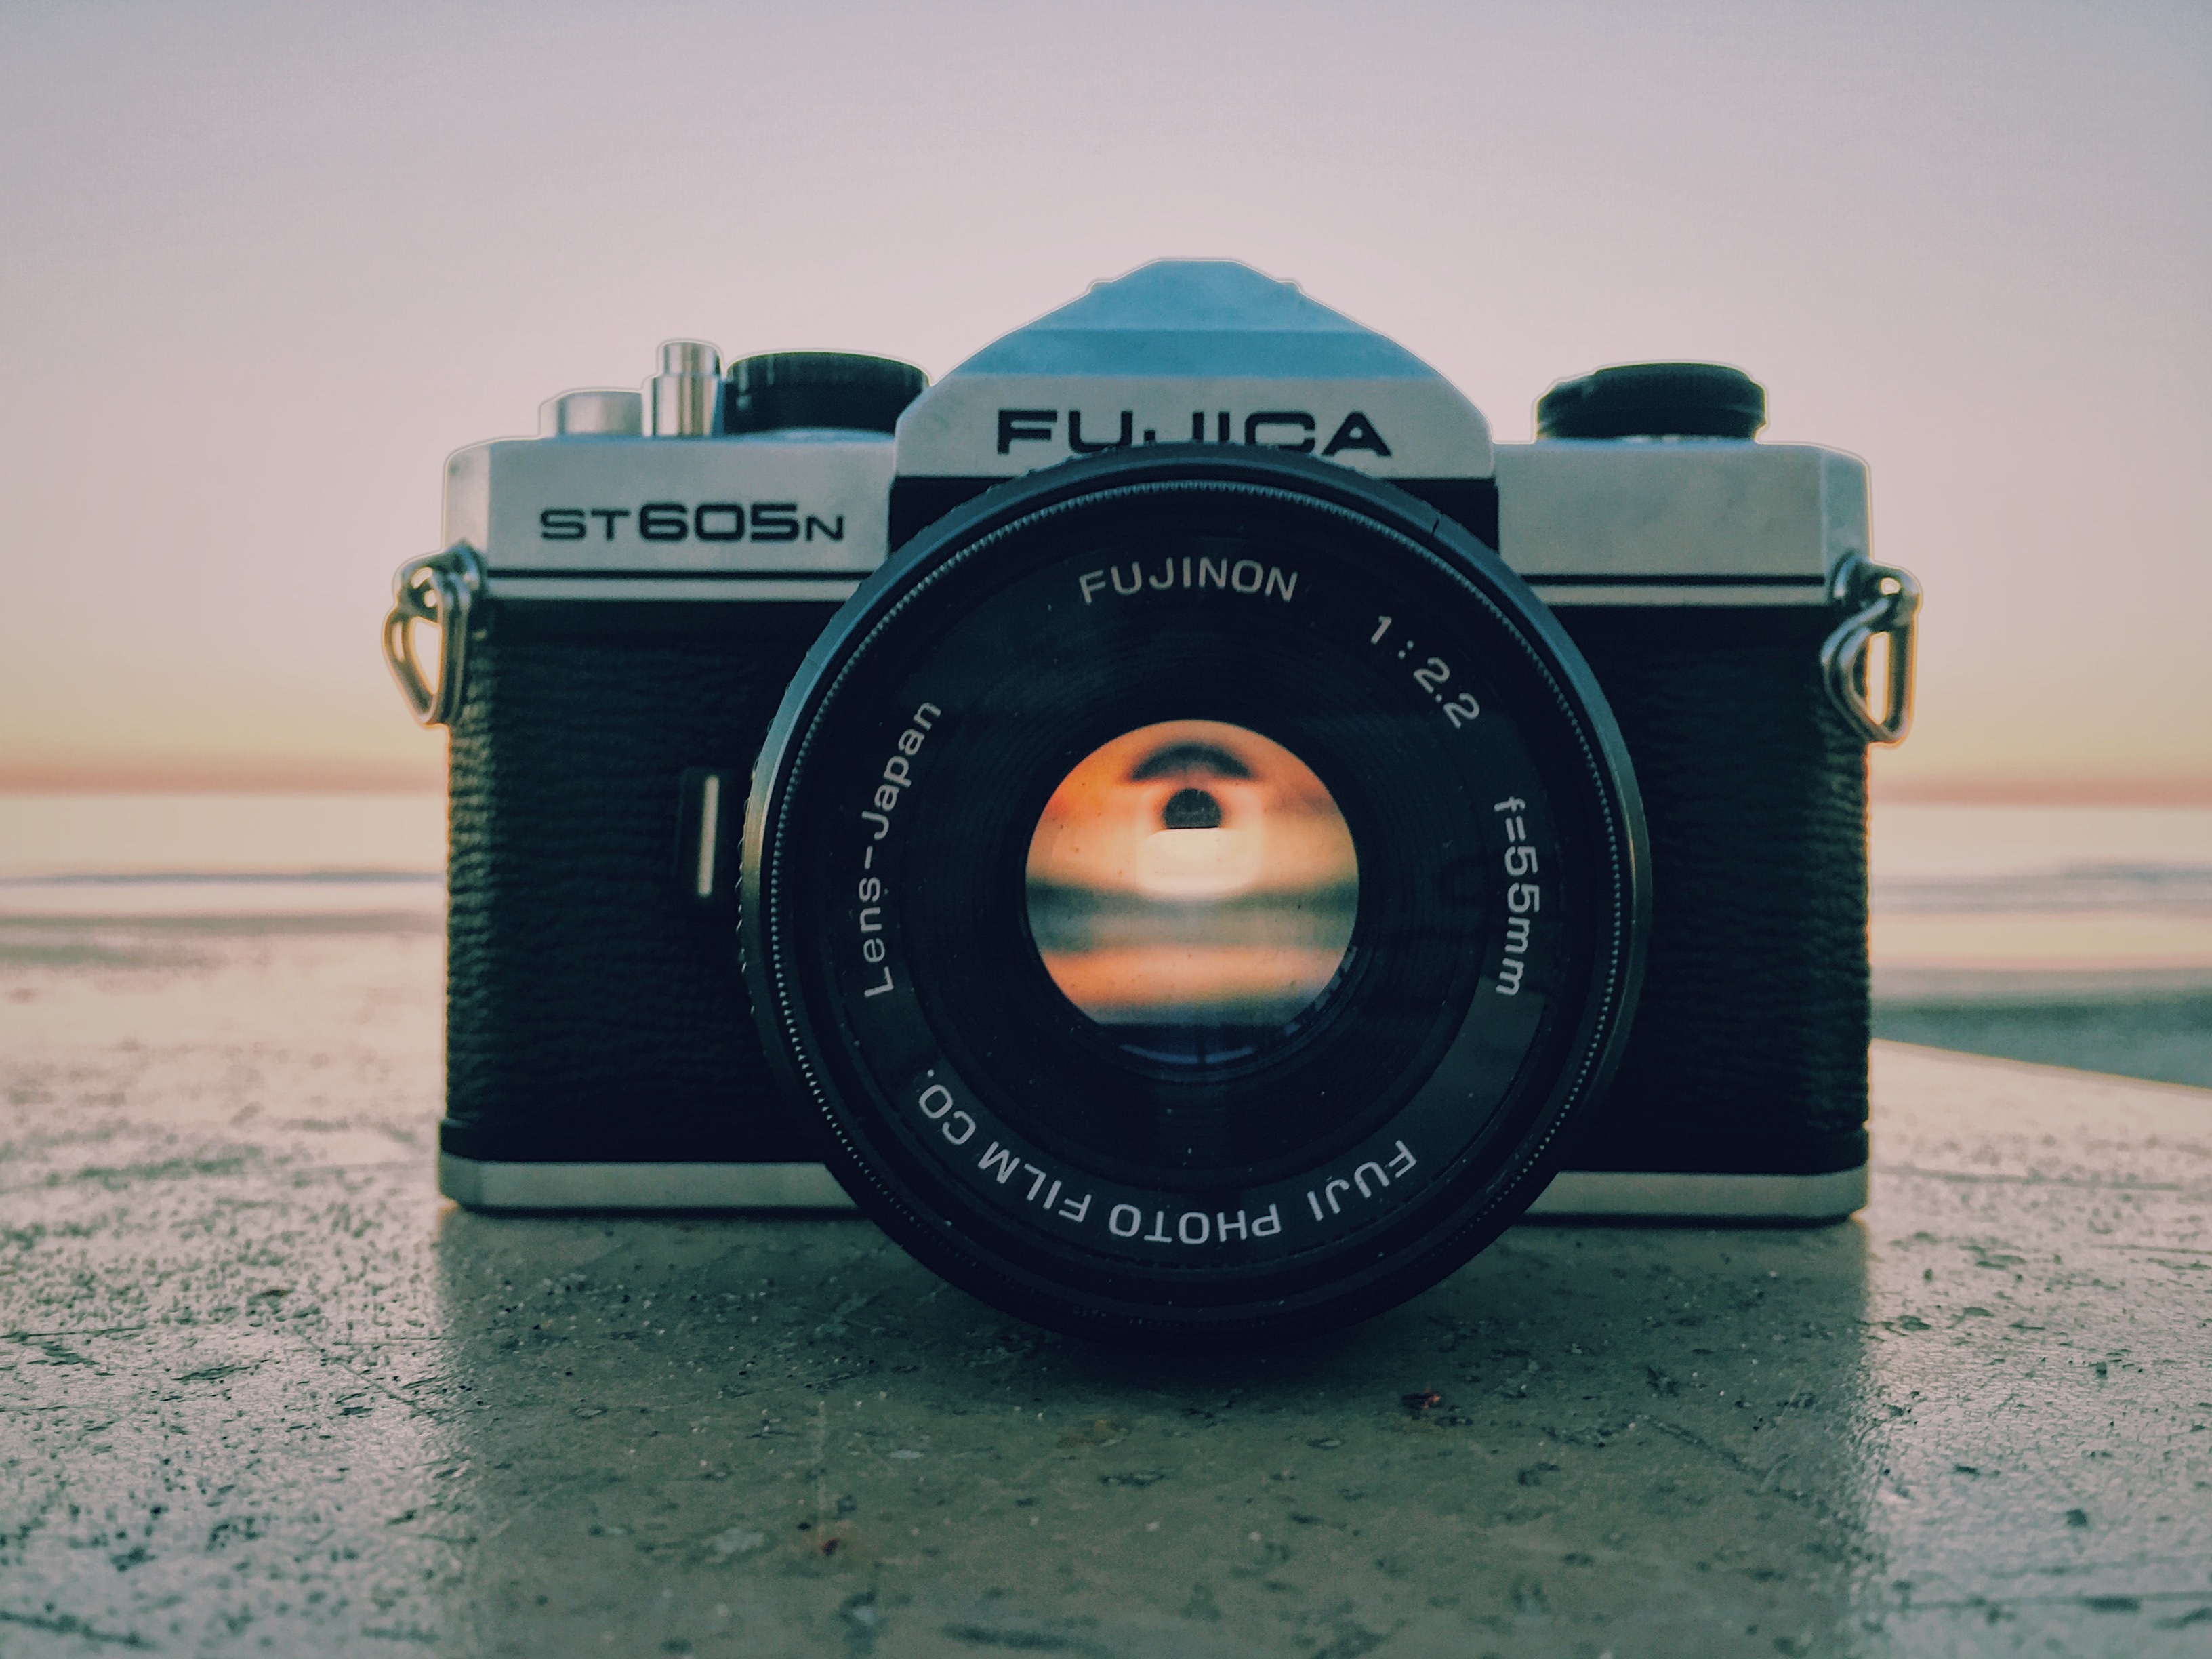
camera, wheel, blue, reflex camera, digital camera, camera lens, digital slr, single lens reflex camera, cameras optics, mirrorless interchangeable lens camera